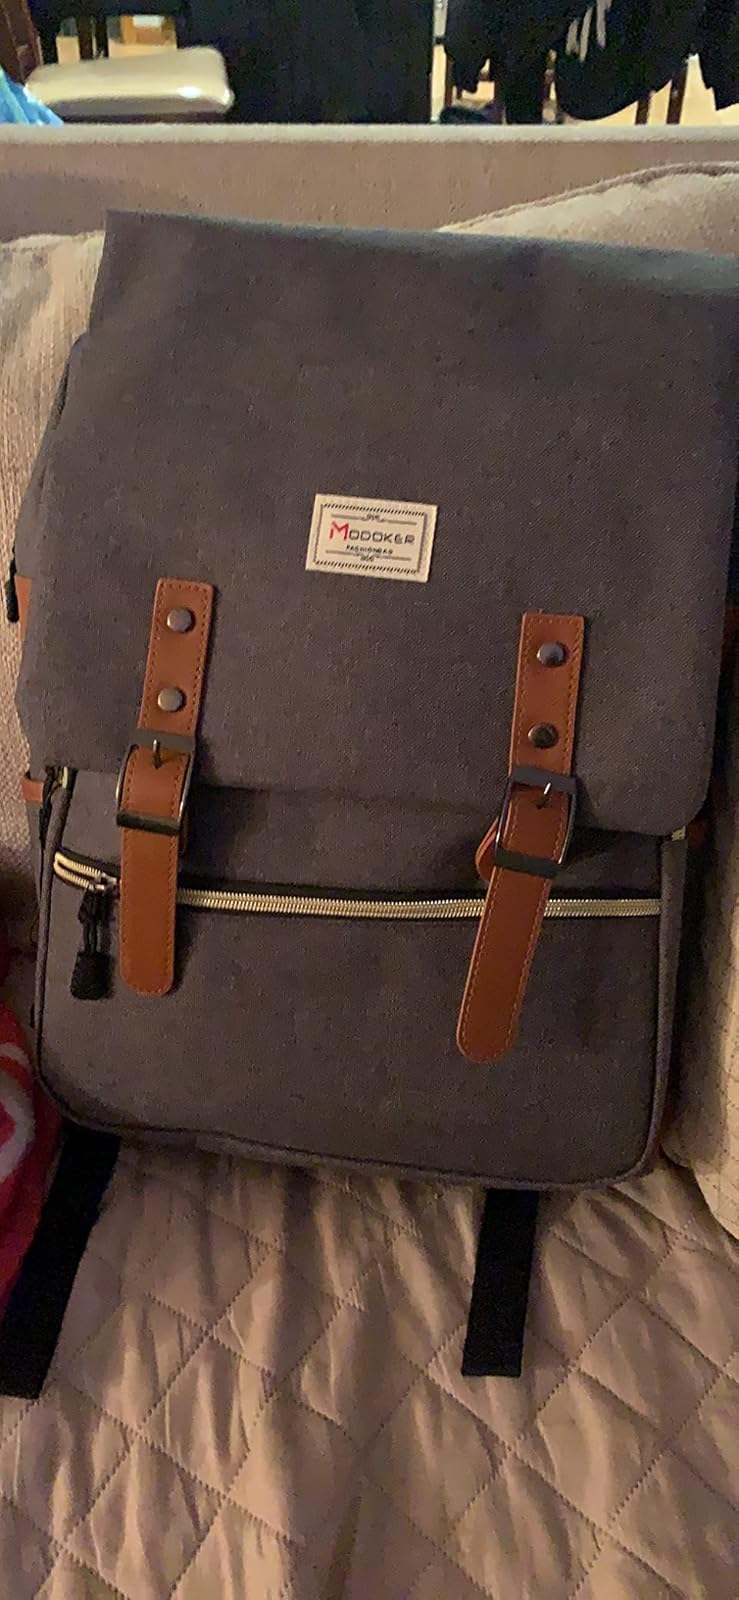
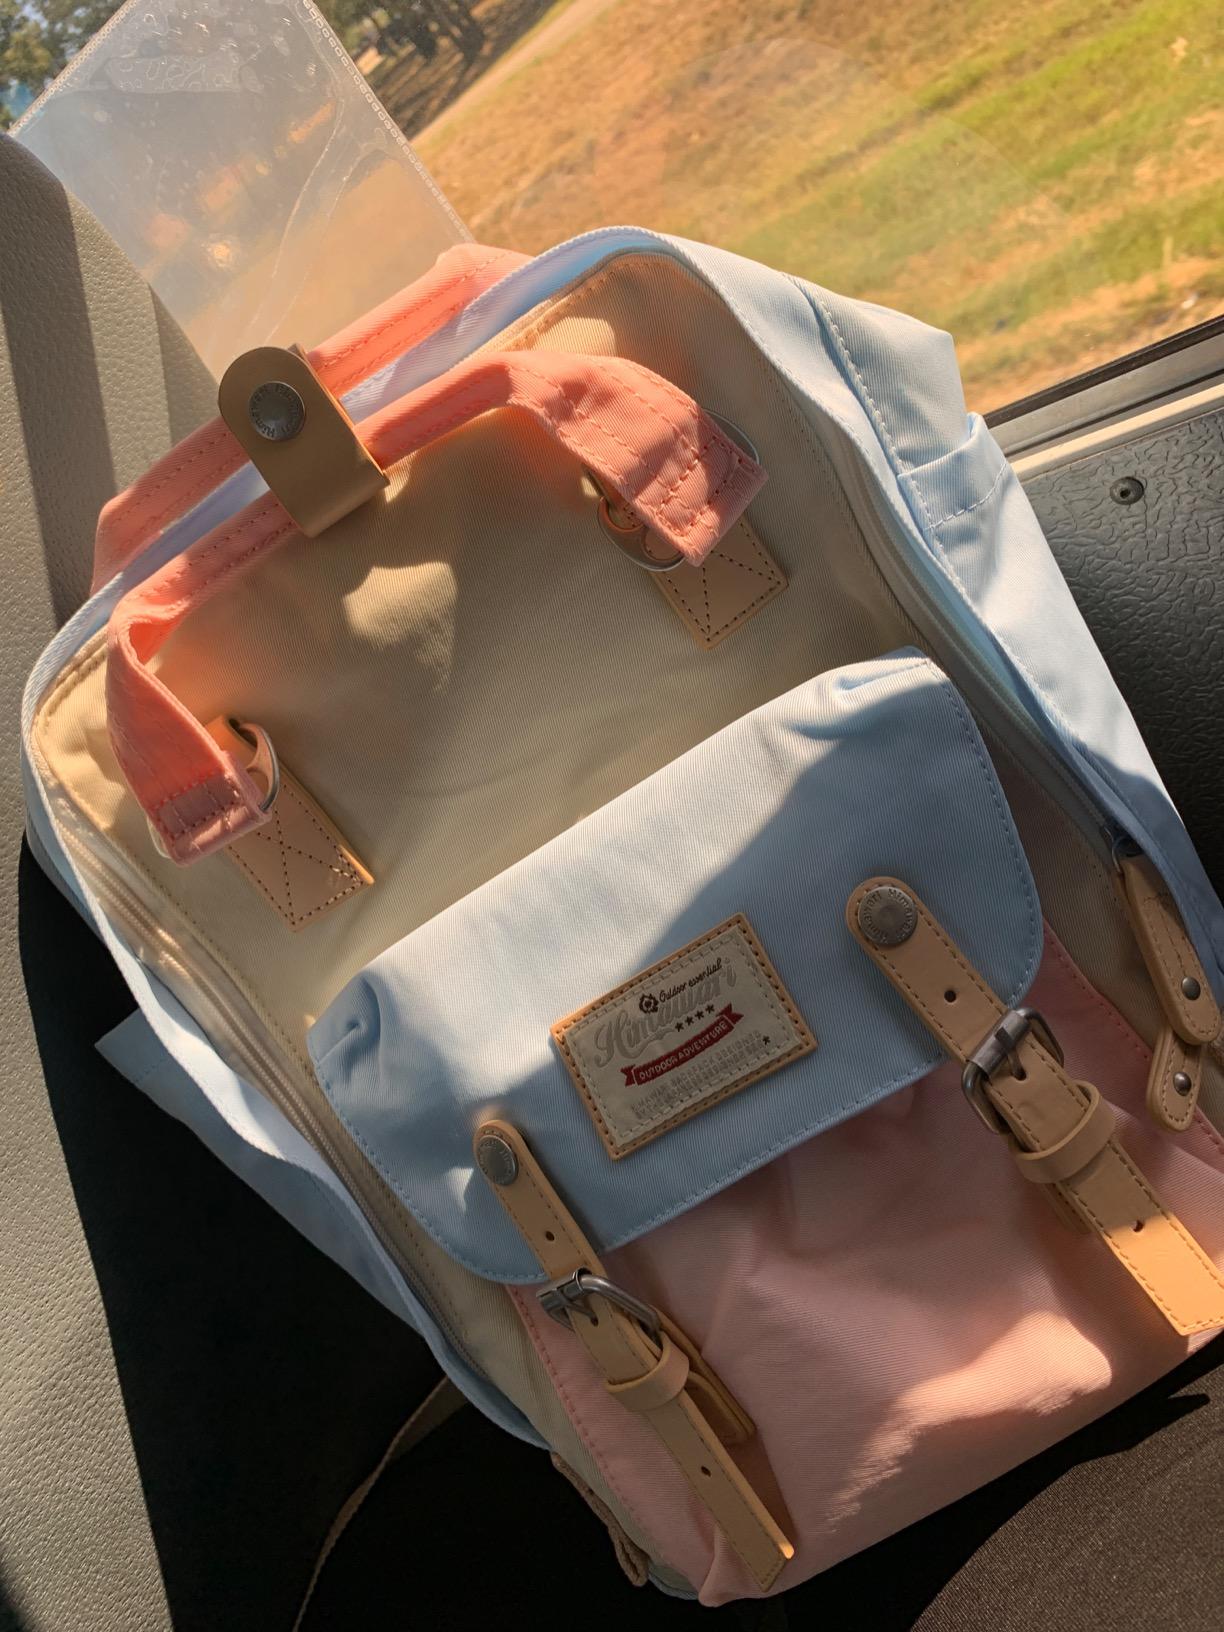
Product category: bag
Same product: no